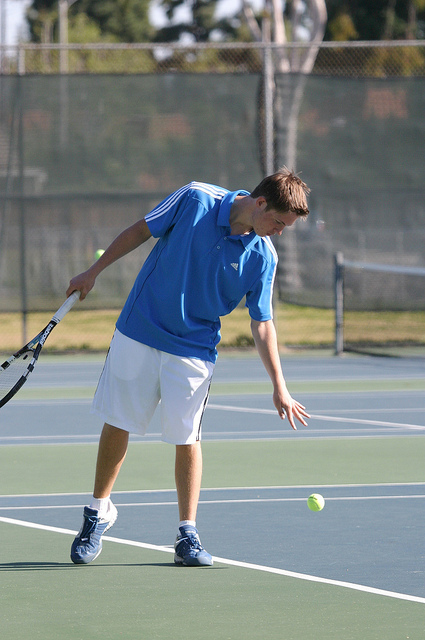
vận dộng viên tennis nam đang cầm vợt chuẩn bị giao bóng